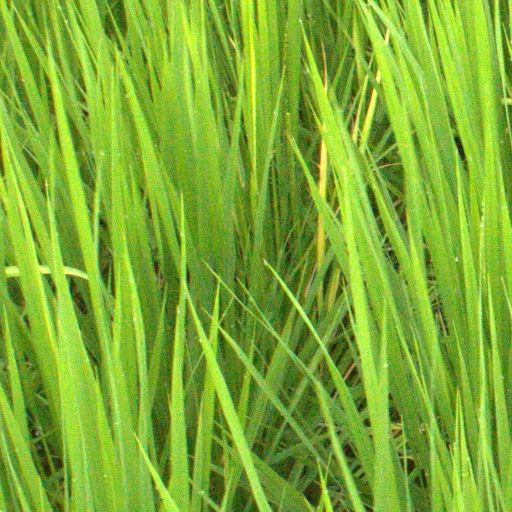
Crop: rice